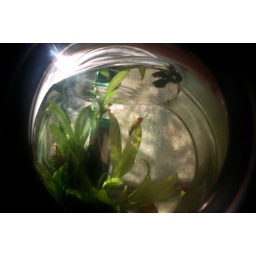
rudiger and knut in a fish bowl